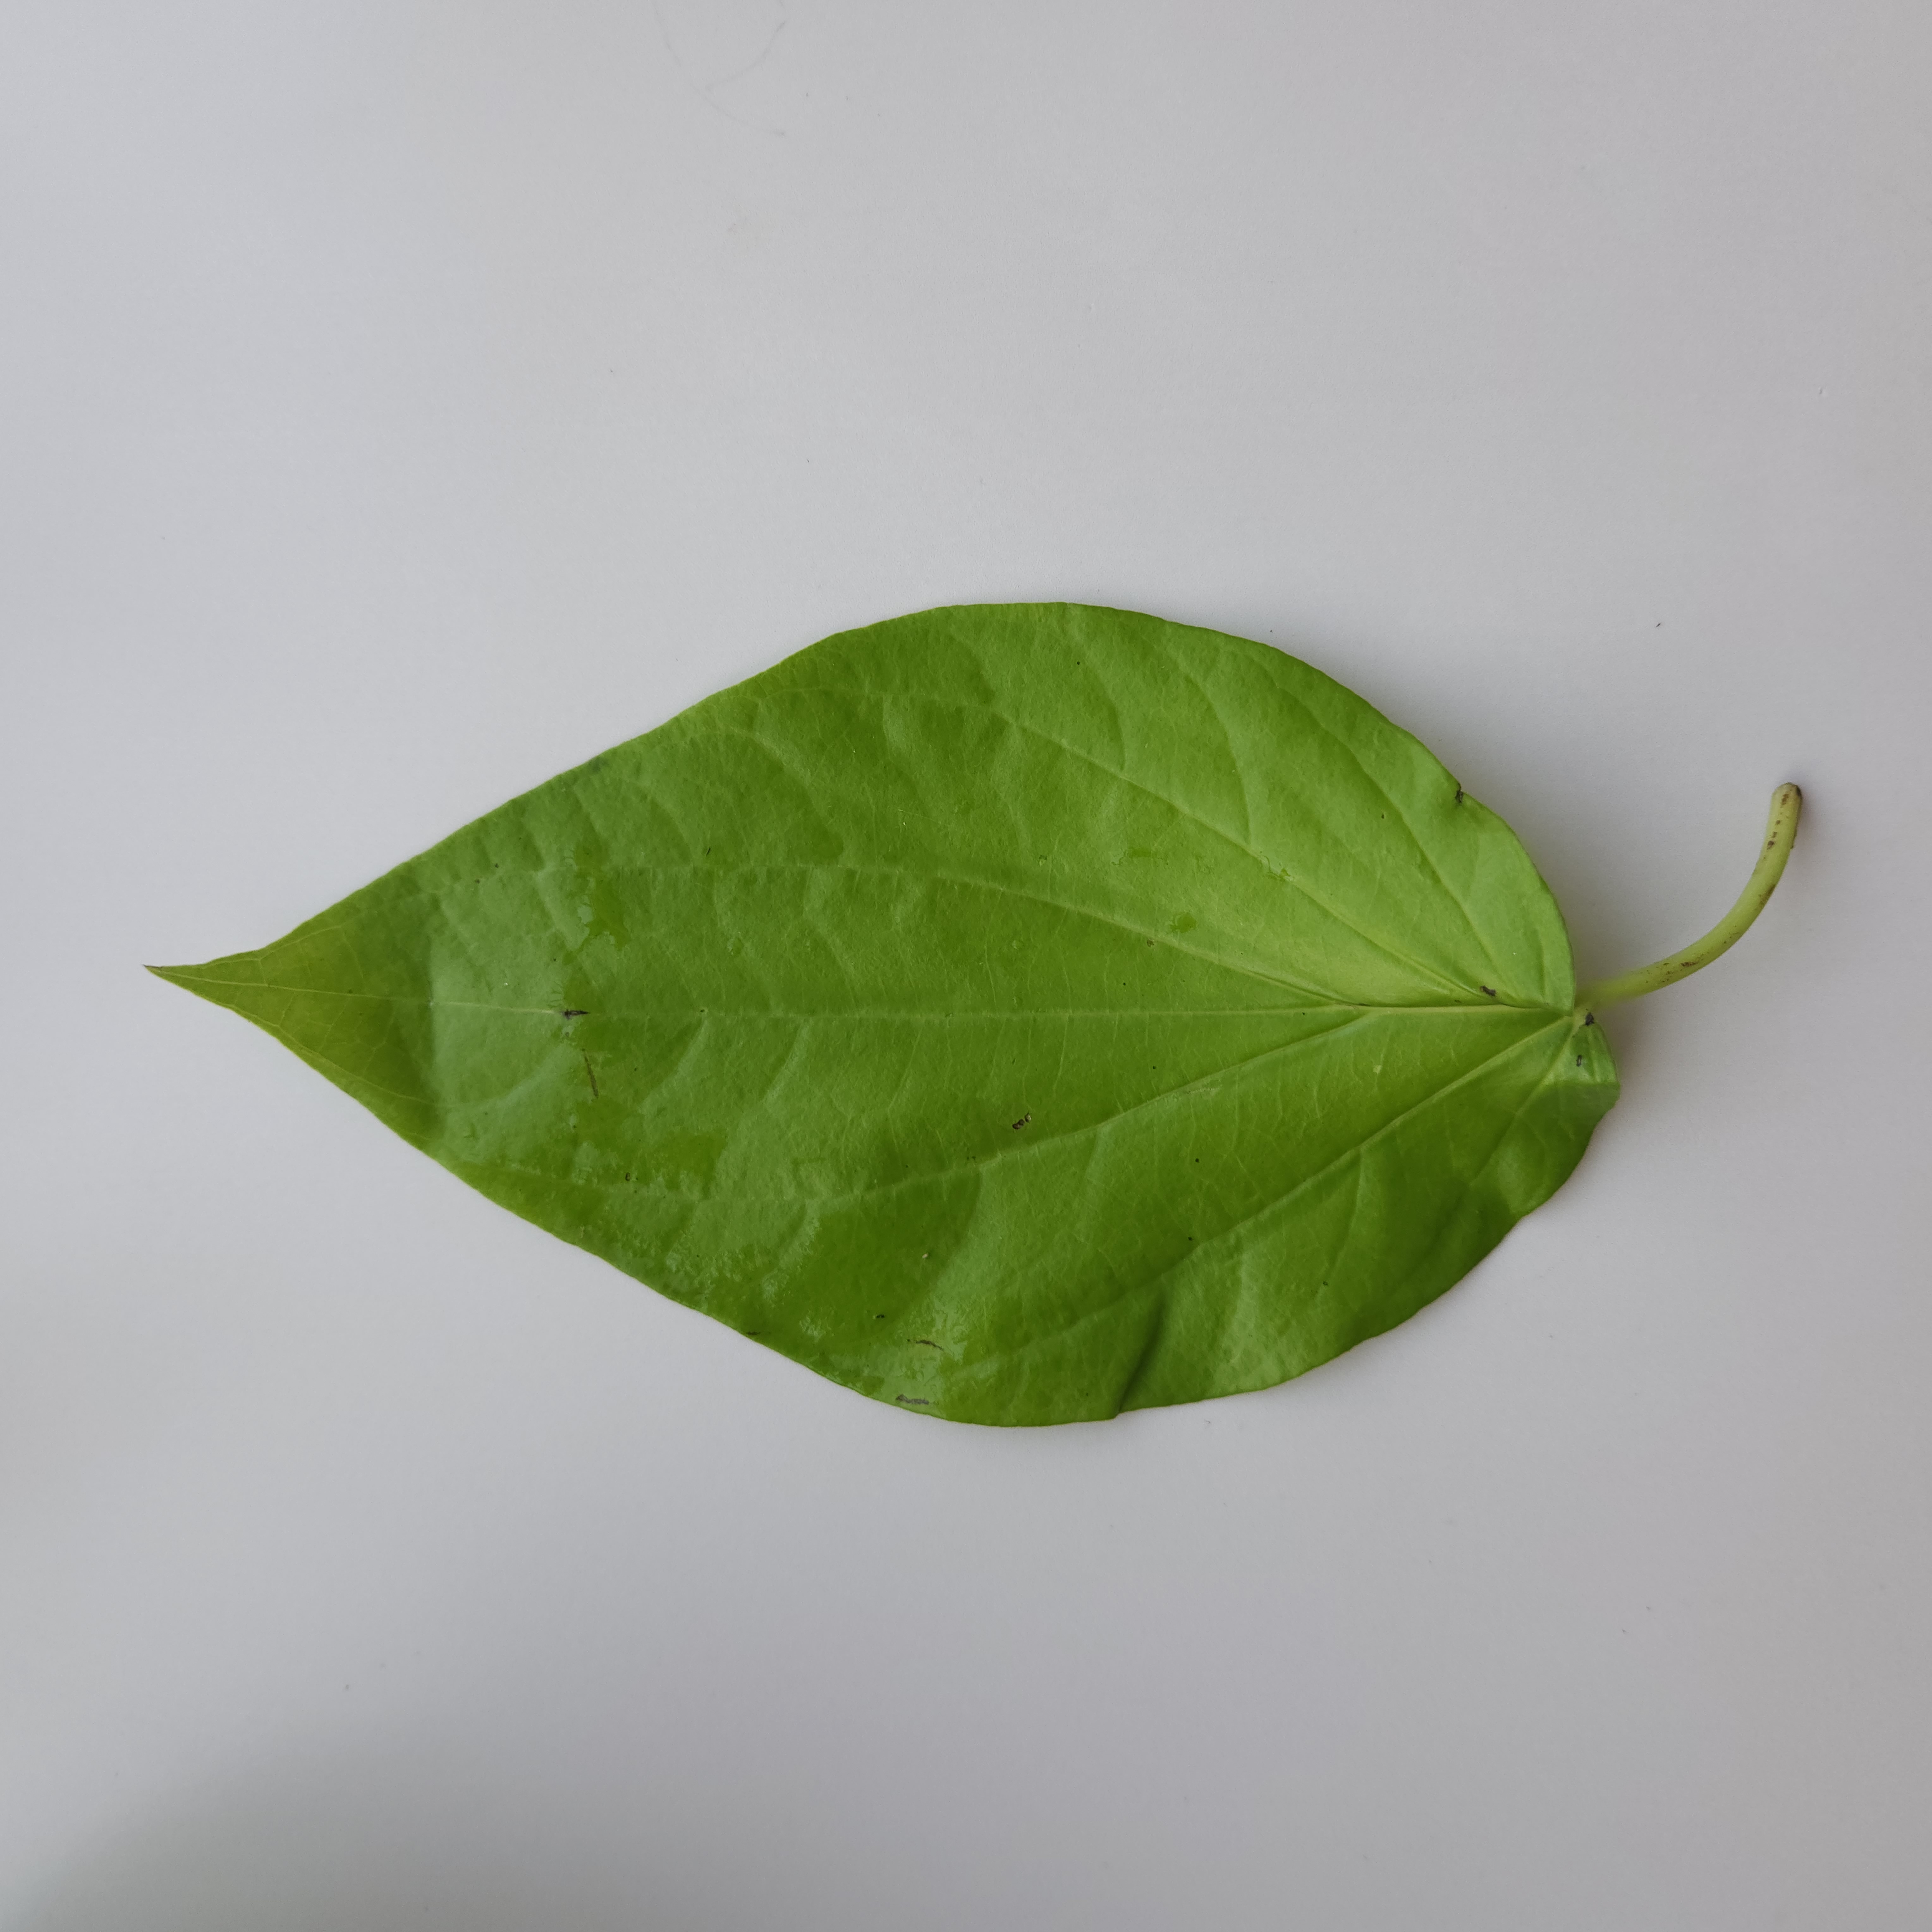
Label: Healthy